Robert L. Sumwalt (U.S. government official)

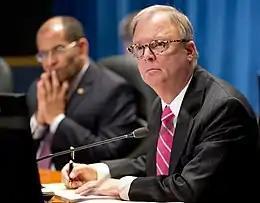
Sumwalt (right) at a 2015 hearing on a crash in the Washington Metro system

Robert Llewellyn Sumwalt III (born June 30, 1956) is an American academic, aviator, government official and writer. He was a board member of the National Transportation Safety Board for over 15 years, from August 2006 to June 30, 2021, serving as the agency's chairman from 2017 to 2021. He currently serves as the executive director of Embry-Riddle's Boeing Center for Aviation and Aerospace Safety.